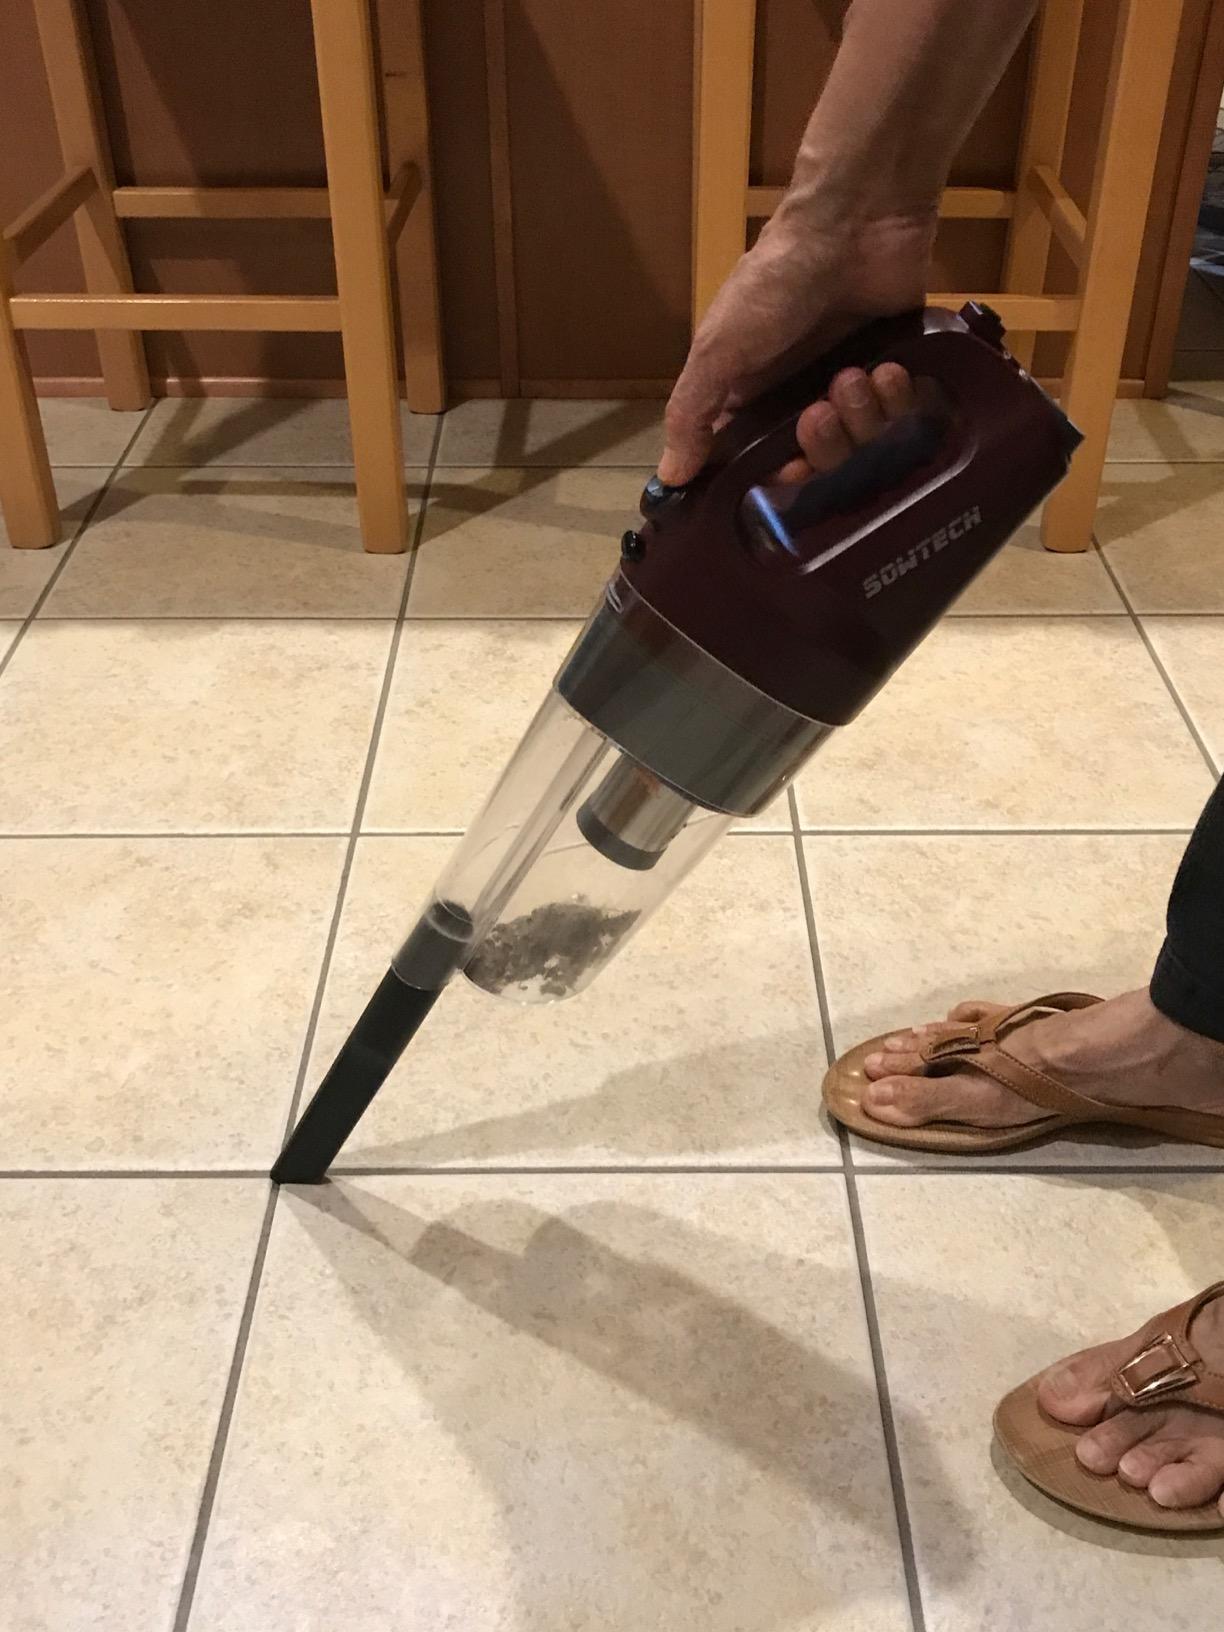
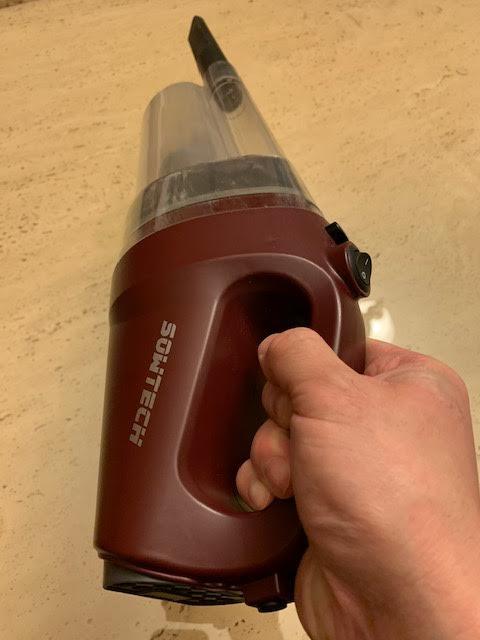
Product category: items_vacuum
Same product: yes